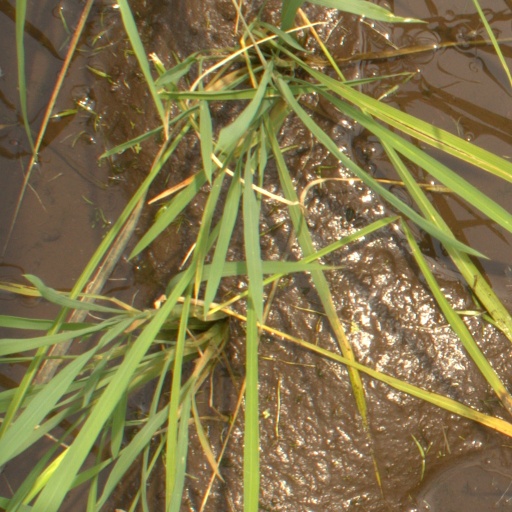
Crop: rice